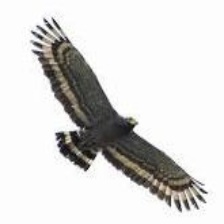
Species: CRESTED SERPENT EAGLE
Scientific name: SPILORNIS CHEELA